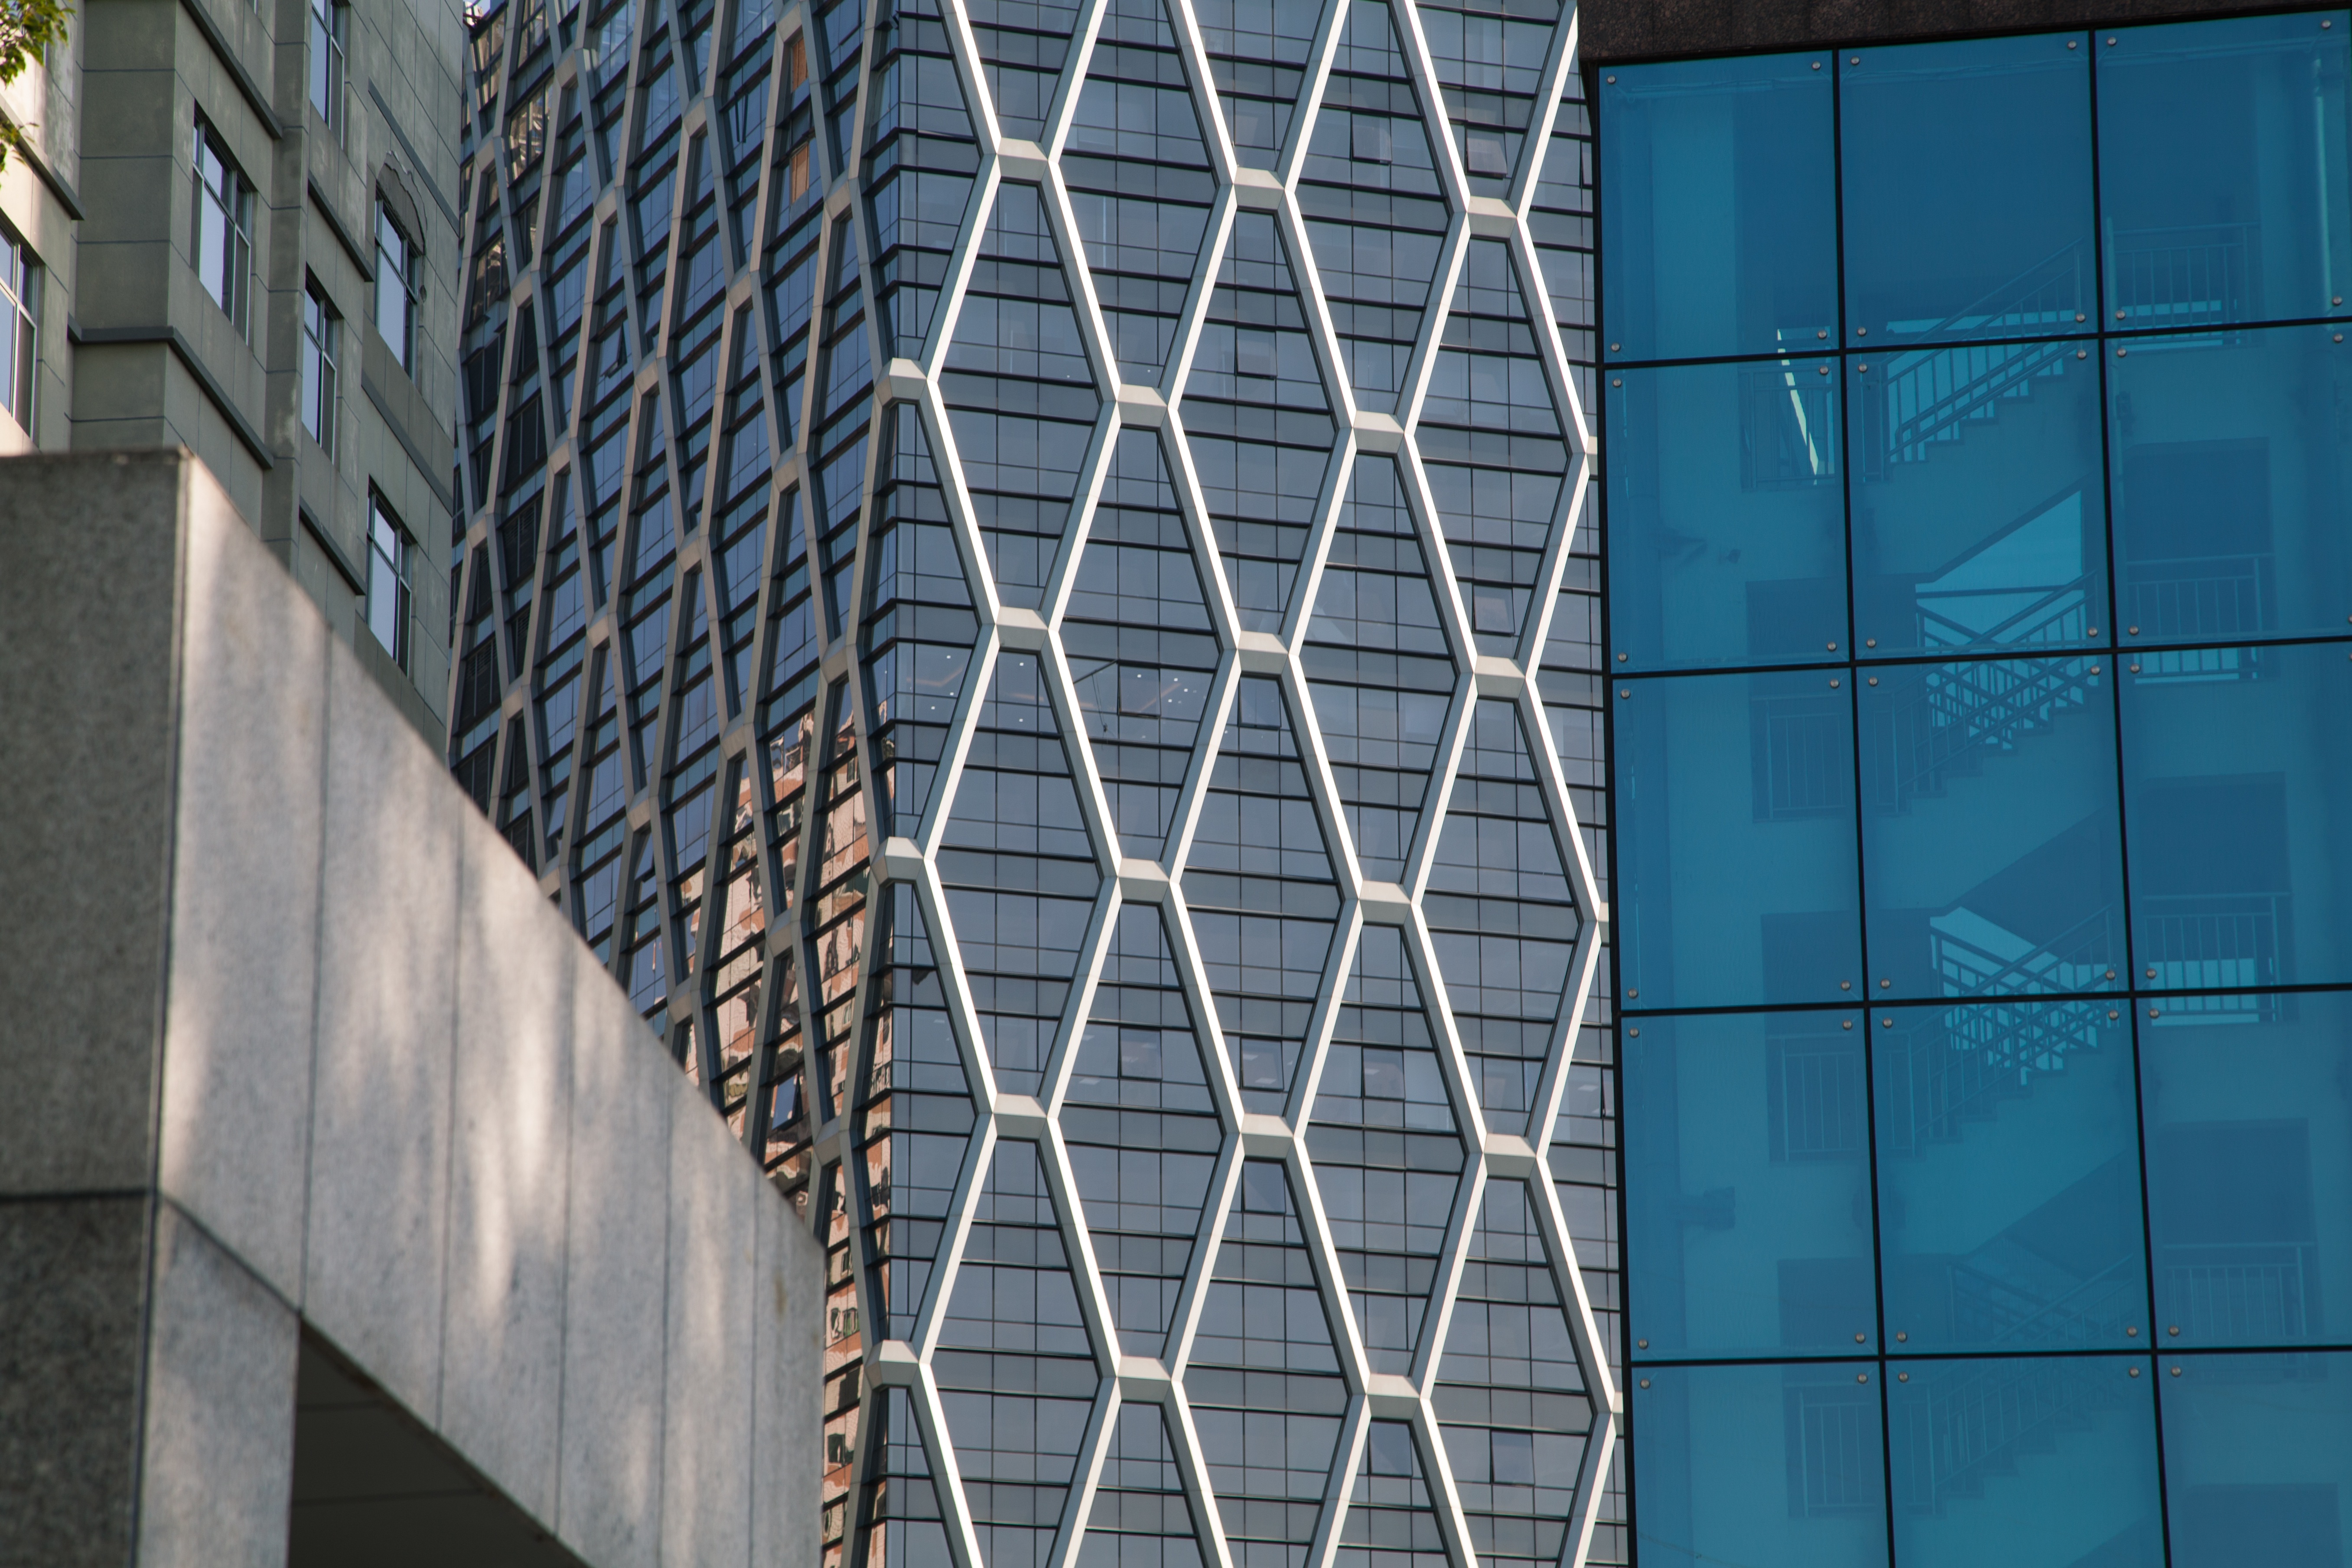
architecture, structure, sunshine, skyscraper, wall, line, facade, blue, black, tower block, design, symmetry, crowded, tall buildings, urban area, glass curtain wall